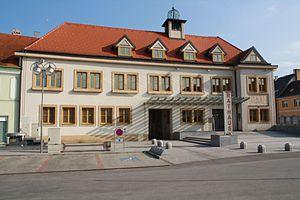
Traiskirchen est une commune autrichienne du district de Baden en Basse-Autriche.